Tampa, Florida

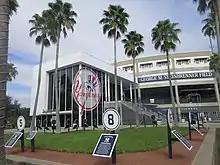
Steinbrenner Field

Perhaps the most well known and anticipated events are those from Tampa's annual celebration of "Gasparilla", particularly the Gasparilla Pirate Festival, a mock pirate invasion held since 1904 in late January or early February. Often referred to as Tampa's "Mardi Gras", the invasion flotilla led by the pirate ship, "Jose Gasparilla", and subsequent parade draw over 400,000 attendees, contributing tens of millions of dollars to the city's economy. Beyond the initial invasion, numerous Gasparilla festivities take place each year between January and March, including the Gasparilla Children's Parade, the more adult-oriented Sant'Yago Knight Parade, the Gasparilla Distance Classic, Gasparilla Festival of the Arts, and the Gasparilla International Film Festival, among other pirate themed events. The Gasparilla parade is the third largest parade in the United States.